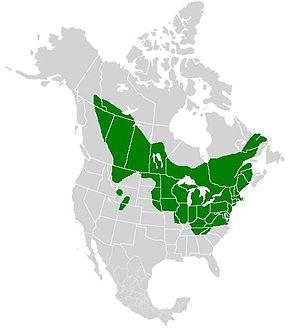
Le Boloria des prés est une espèce de lépidoptères de la famille des Nymphalidae et de la sous-famille des Heliconiinae.